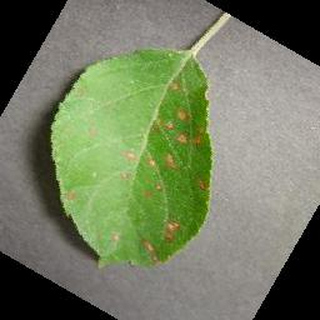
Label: apple_cedar_apple_rust